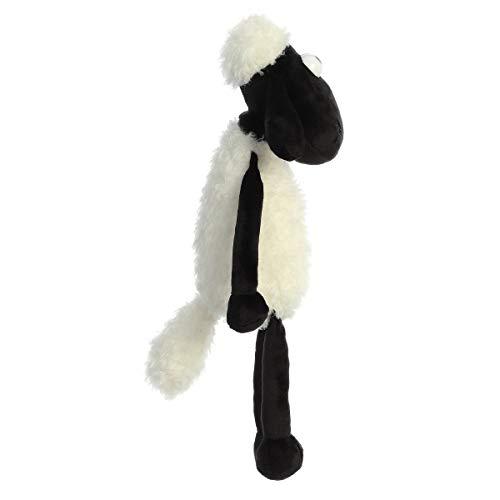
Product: Aurora - Shaun The Sheep - 11" Shaun The Sheep Small Plush
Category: Toys & Games | Stuffed Animals & Plush Toys | Stuffed Animals & Teddy Bears
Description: Different textured fur for a soft realistic touch.
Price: $21.02
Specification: ProductDimensions:4x4x11inches|ItemWeight:8ounces|ShippingWeight:3pounds(Viewshippingratesandpolicies)|ASIN:B07XLTYPB9|Itemmodelnumber:14213|Manufacturerrecommendedage:3yearsandup